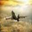
Label: airplane